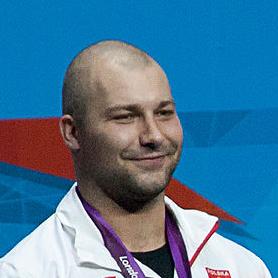
Age: 27